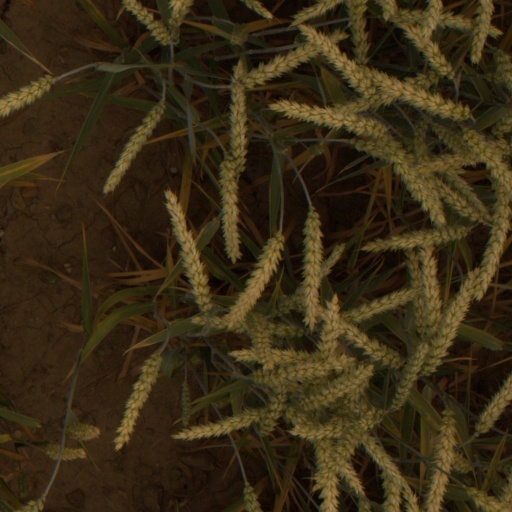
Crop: wheat